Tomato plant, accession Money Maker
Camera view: horizontal (90 deg, fisheye); turntable rotation: 60 degrees
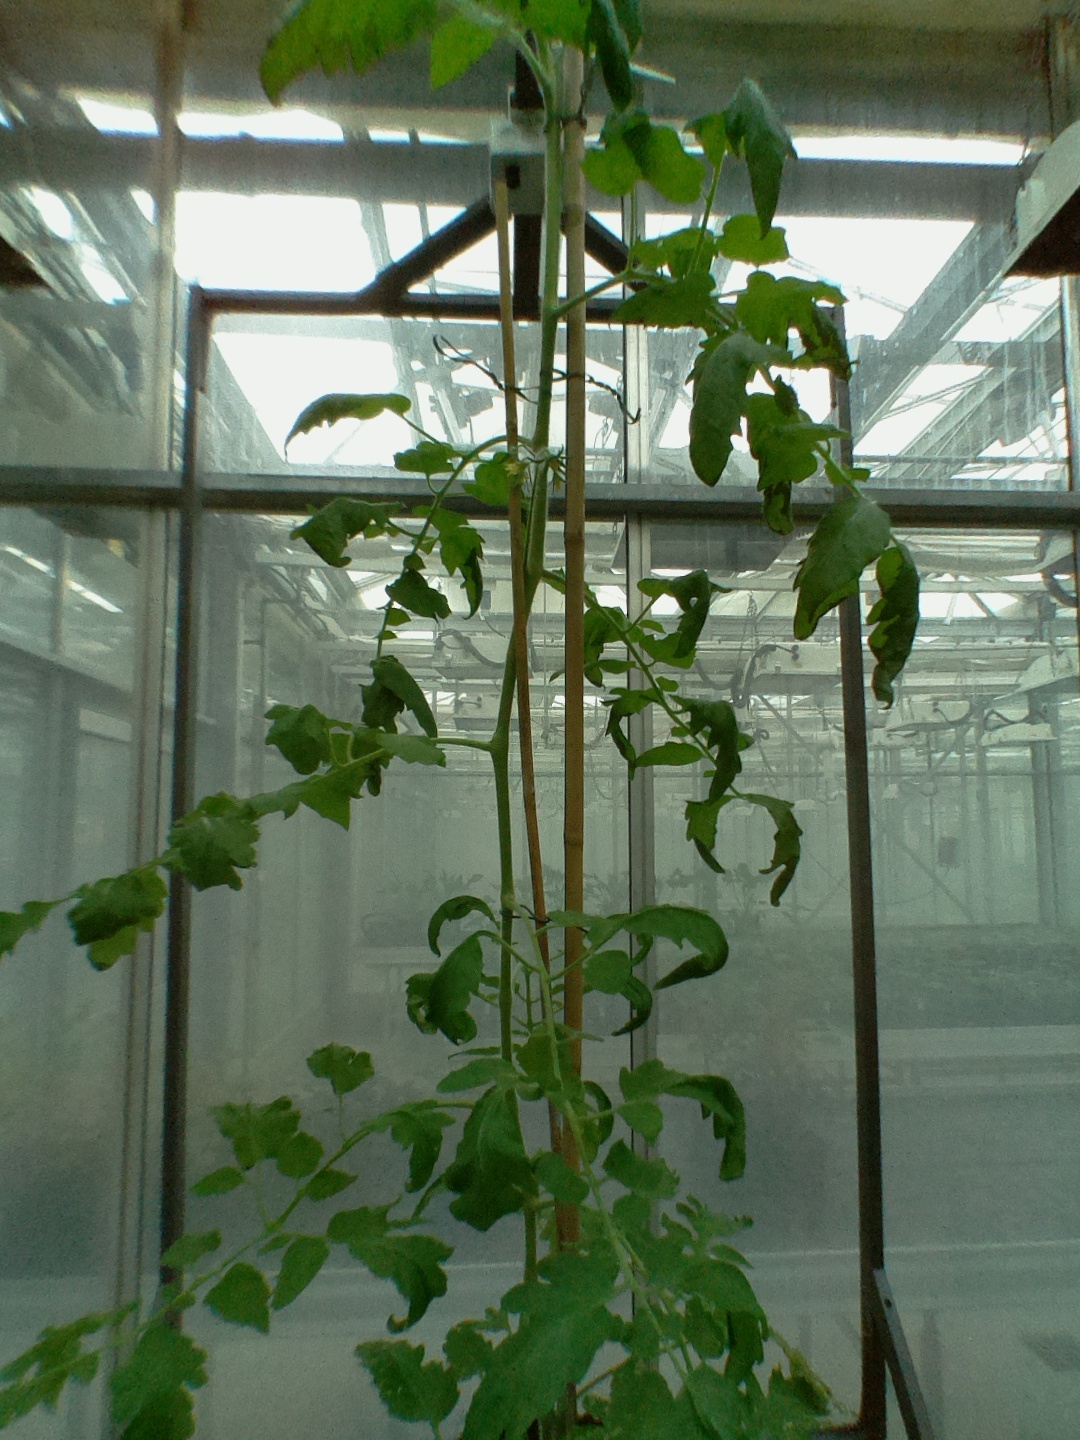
BBCH growth stage 66: Full flowering, 60%-70% of flowers open, more petals falling